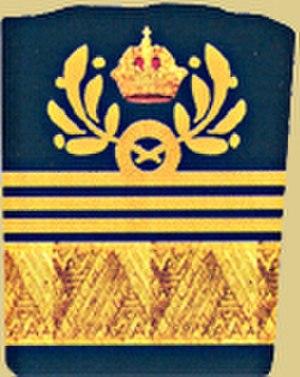
Amiral.
Admiral est le grade d'officier le plus élevé de la Deutsche Marine, la marine militaire de l'Allemagne. Il est l'équivalent du General de la Heer et du General de la Luftwaffe, les composantes terrestre et aérienne des forces armées allemandes. Au sein du Zentraler Sanitätsdienst der Bundeswehr, les services médicaux communs de l'armée allemande, il n'y a pas d'équivalent. L'admiral est un officier quatre étoiles, équivalent à un grade OTAN OF-9. En 2016, il n'y a aucun officier portant ce grade dans la marine allemande, seuls les officiers promus au poste de chef d'État-Major de la Bundeswehr y accèdent. Seuls quatre officiers ont tenu ce rang : Armin Zimmermann, Günter Luther, Dieter Wellershoff et Rainer Feist.
La Marine de guerre impériale et royale, plus généralement nommée la Marine austro-hongroise, était la force navale de l'Autriche-Hongrie. À l'origine une flottille marchande basée en mer Adriatique, elle évolua progressivement en une marine de guerre capable d'opérer à l'échelle mondiale. Elle était aussi constituée d'une marine fluviale, dédiée à surveillance du Danube et fut l'une des premières marines au monde à recourir avec succès aux hydravions. Ses navires utilisaient le sigle SMS pour Seiner Majestät Schiff, qui signifie « le navire de sa majesté ».